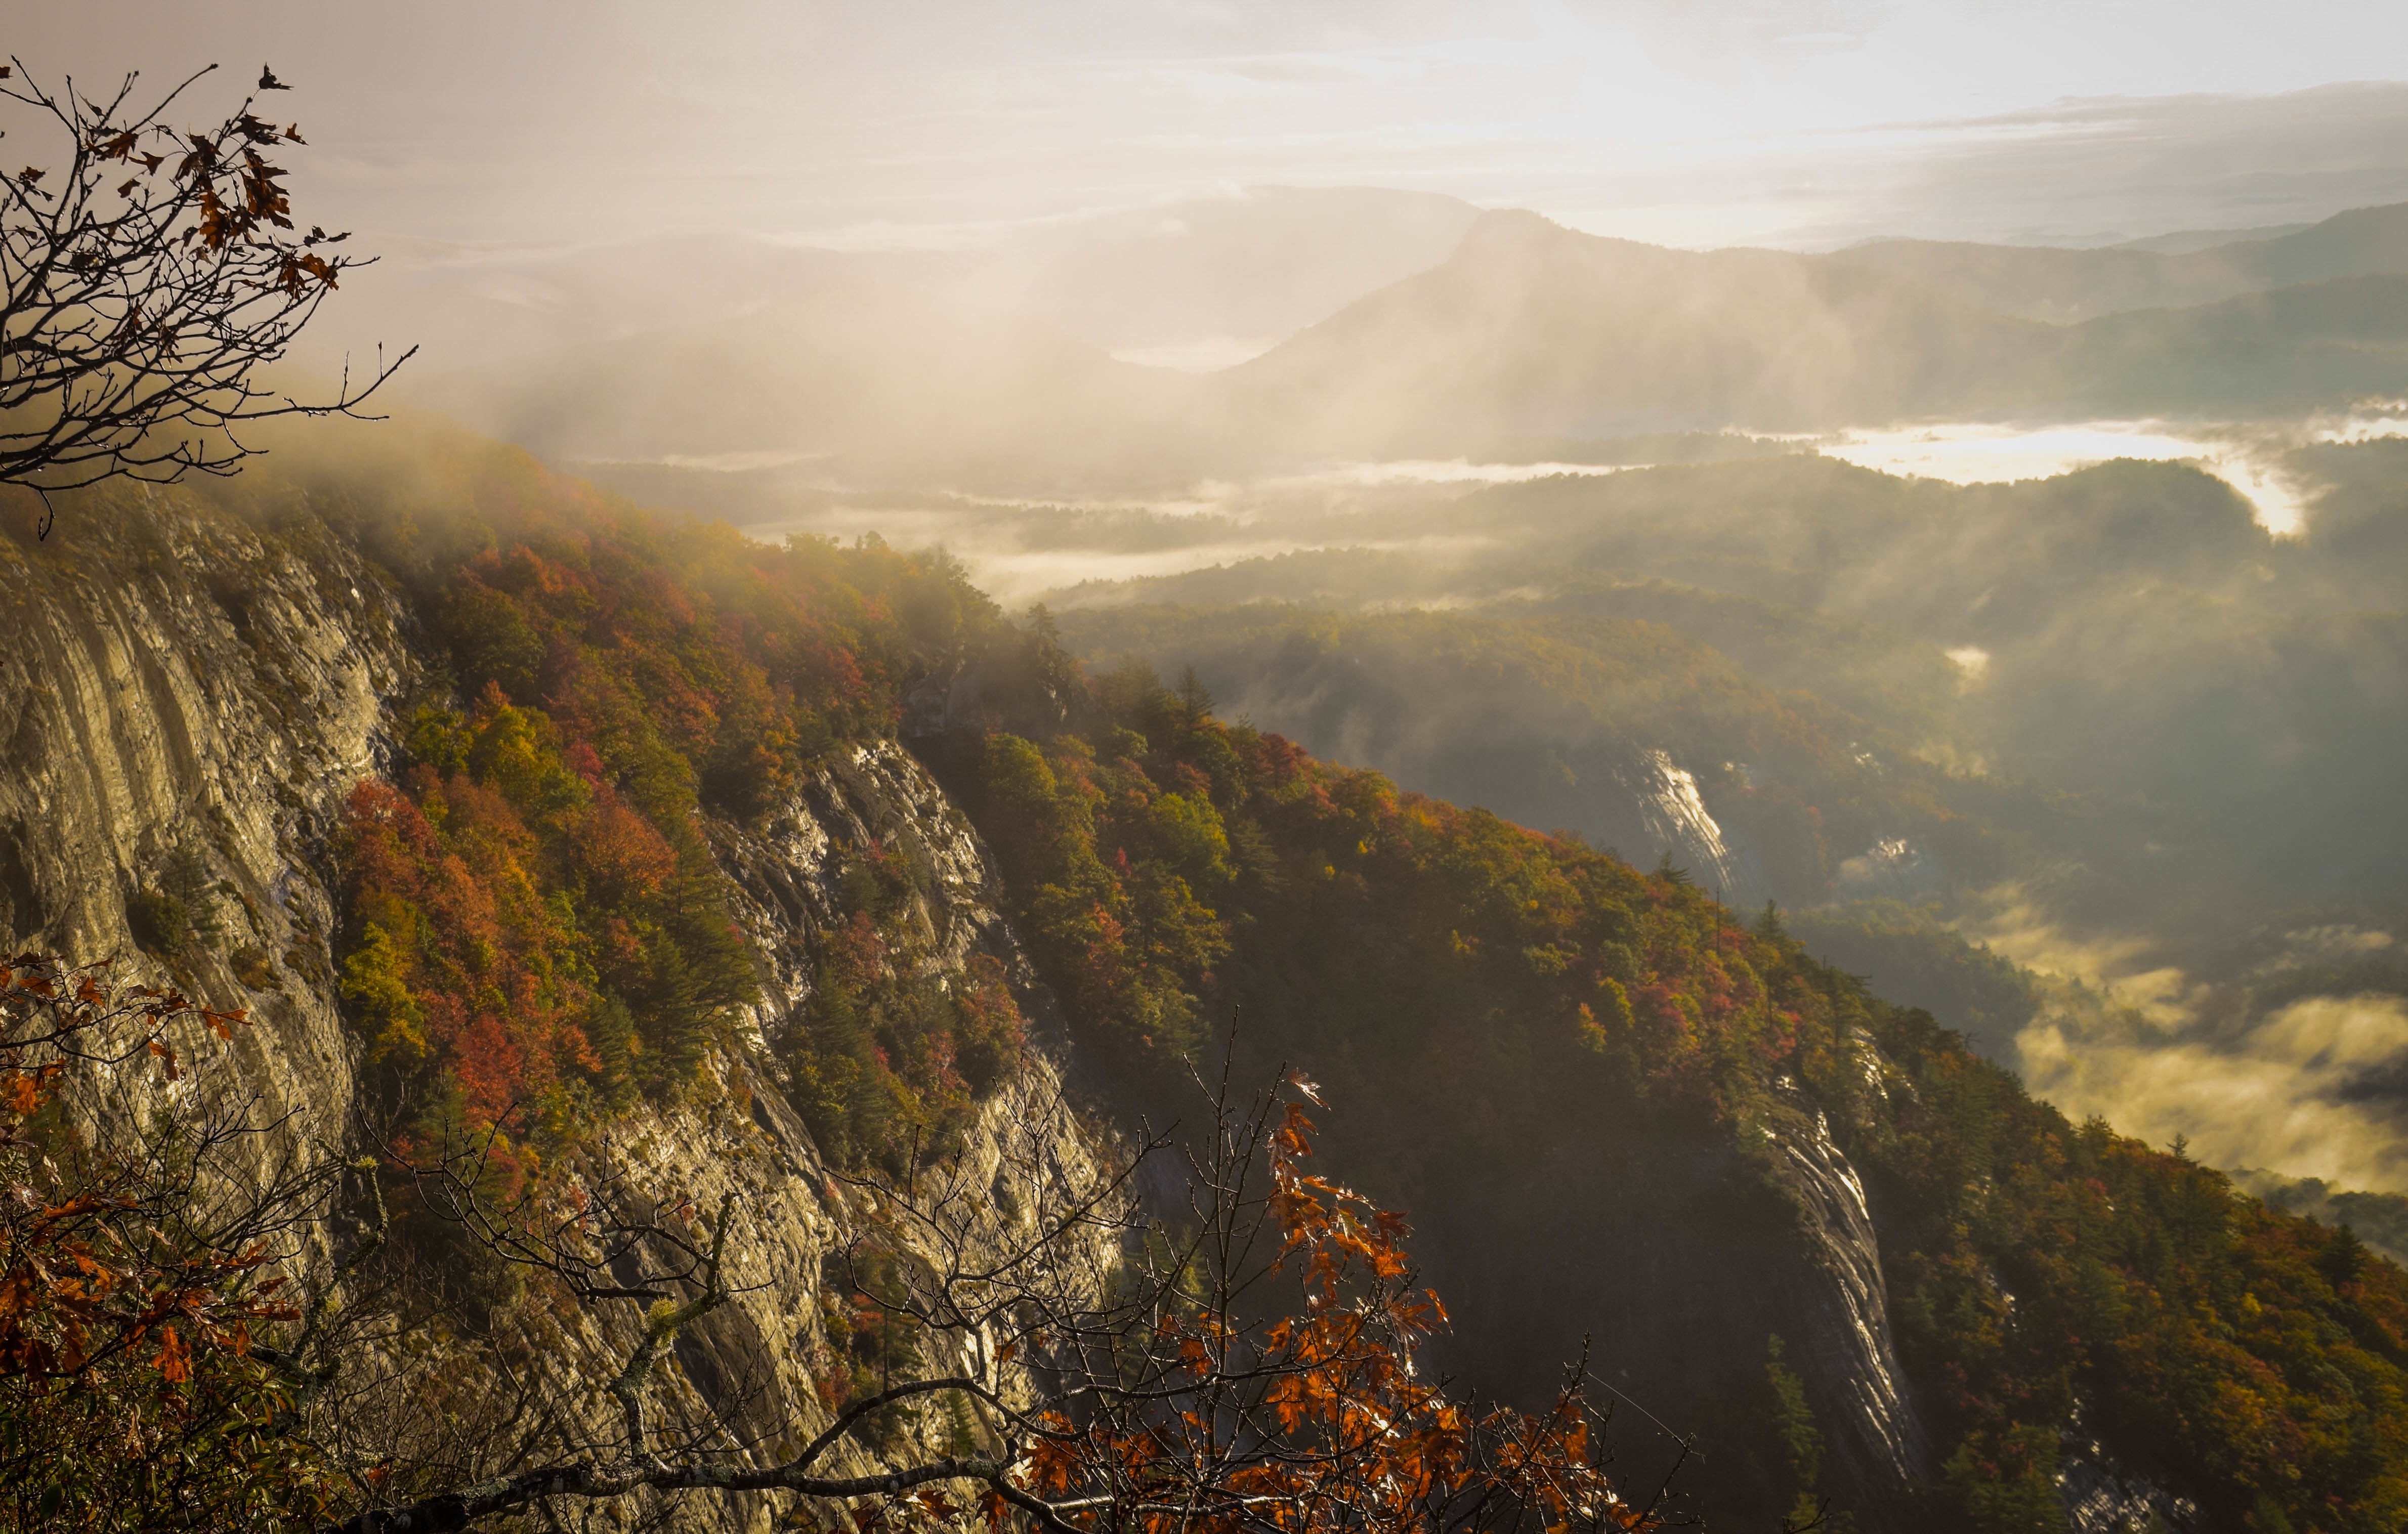
landscape, tree, nature, forest, rock, wilderness, mountain, cloud, fog, sunrise, sunset, mist, sunlight, morning, leaf, hill, dawn, valley, mountain range, evening, reflection, autumn, weather, terrain, season, ridge, plateau, landform, geographical feature, atmospheric phenomenon, mountainous landforms